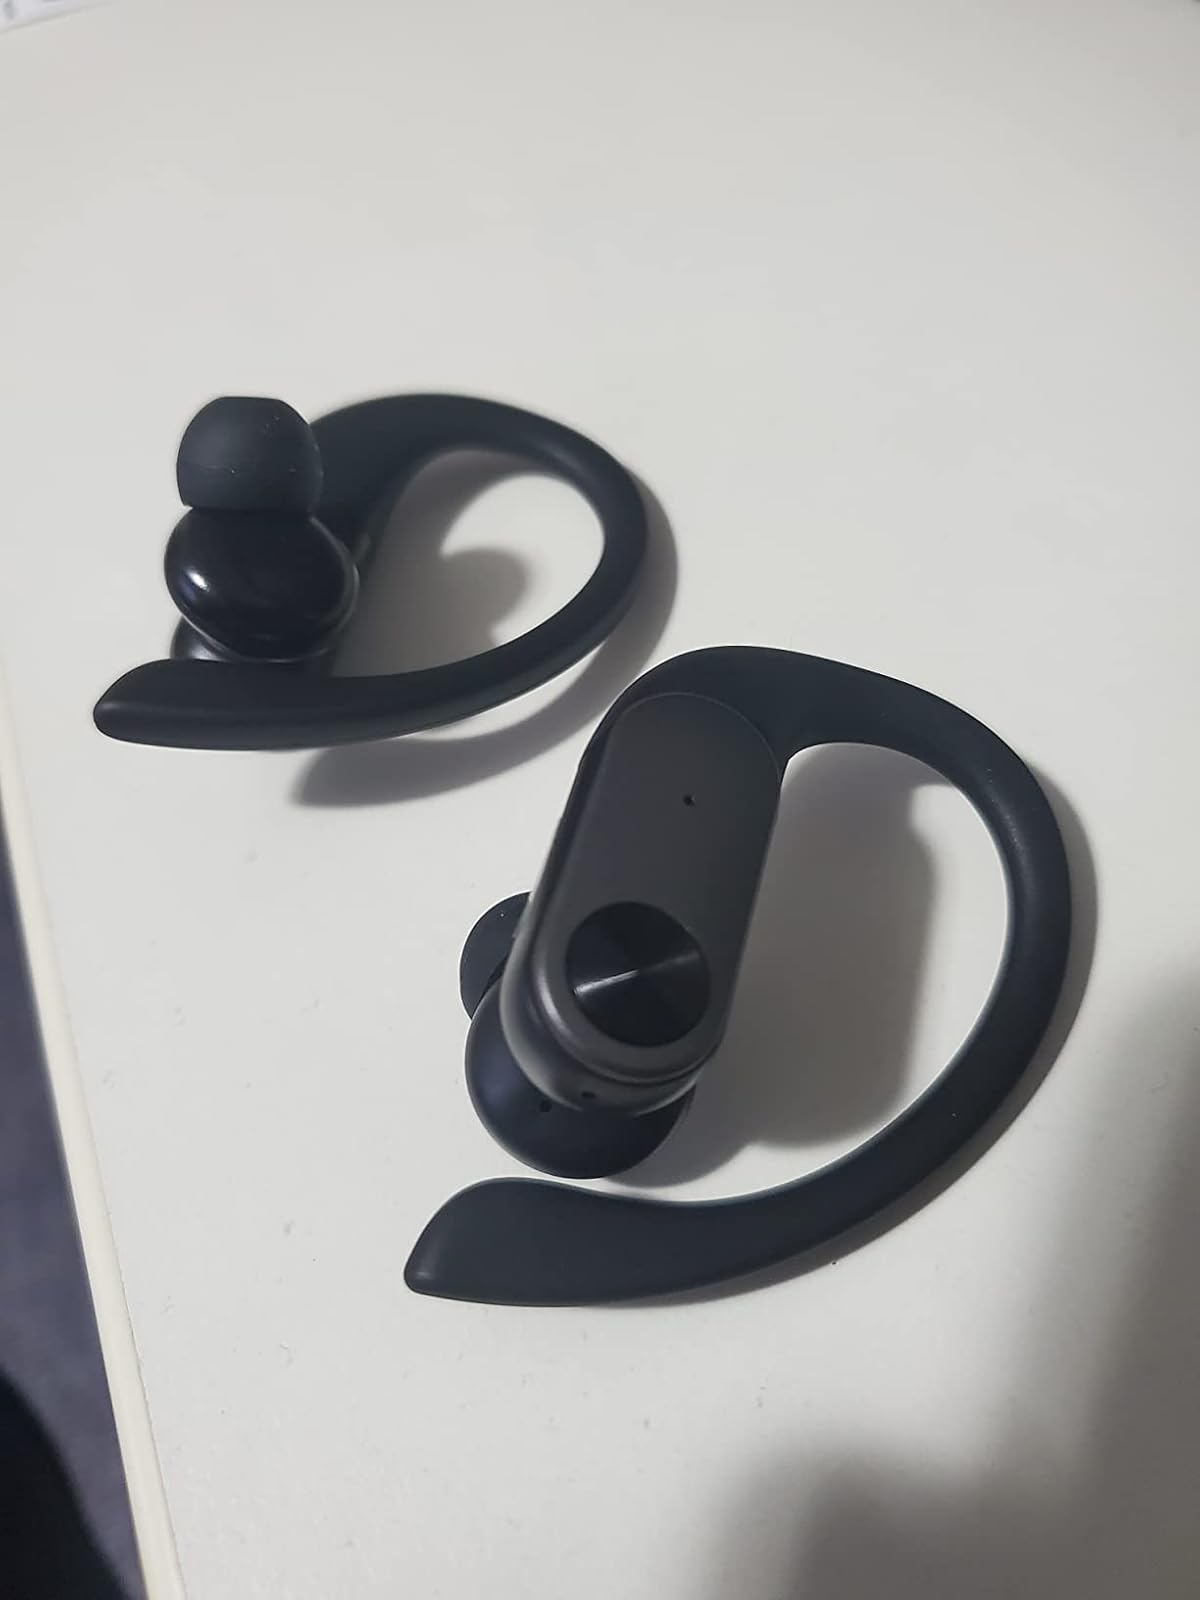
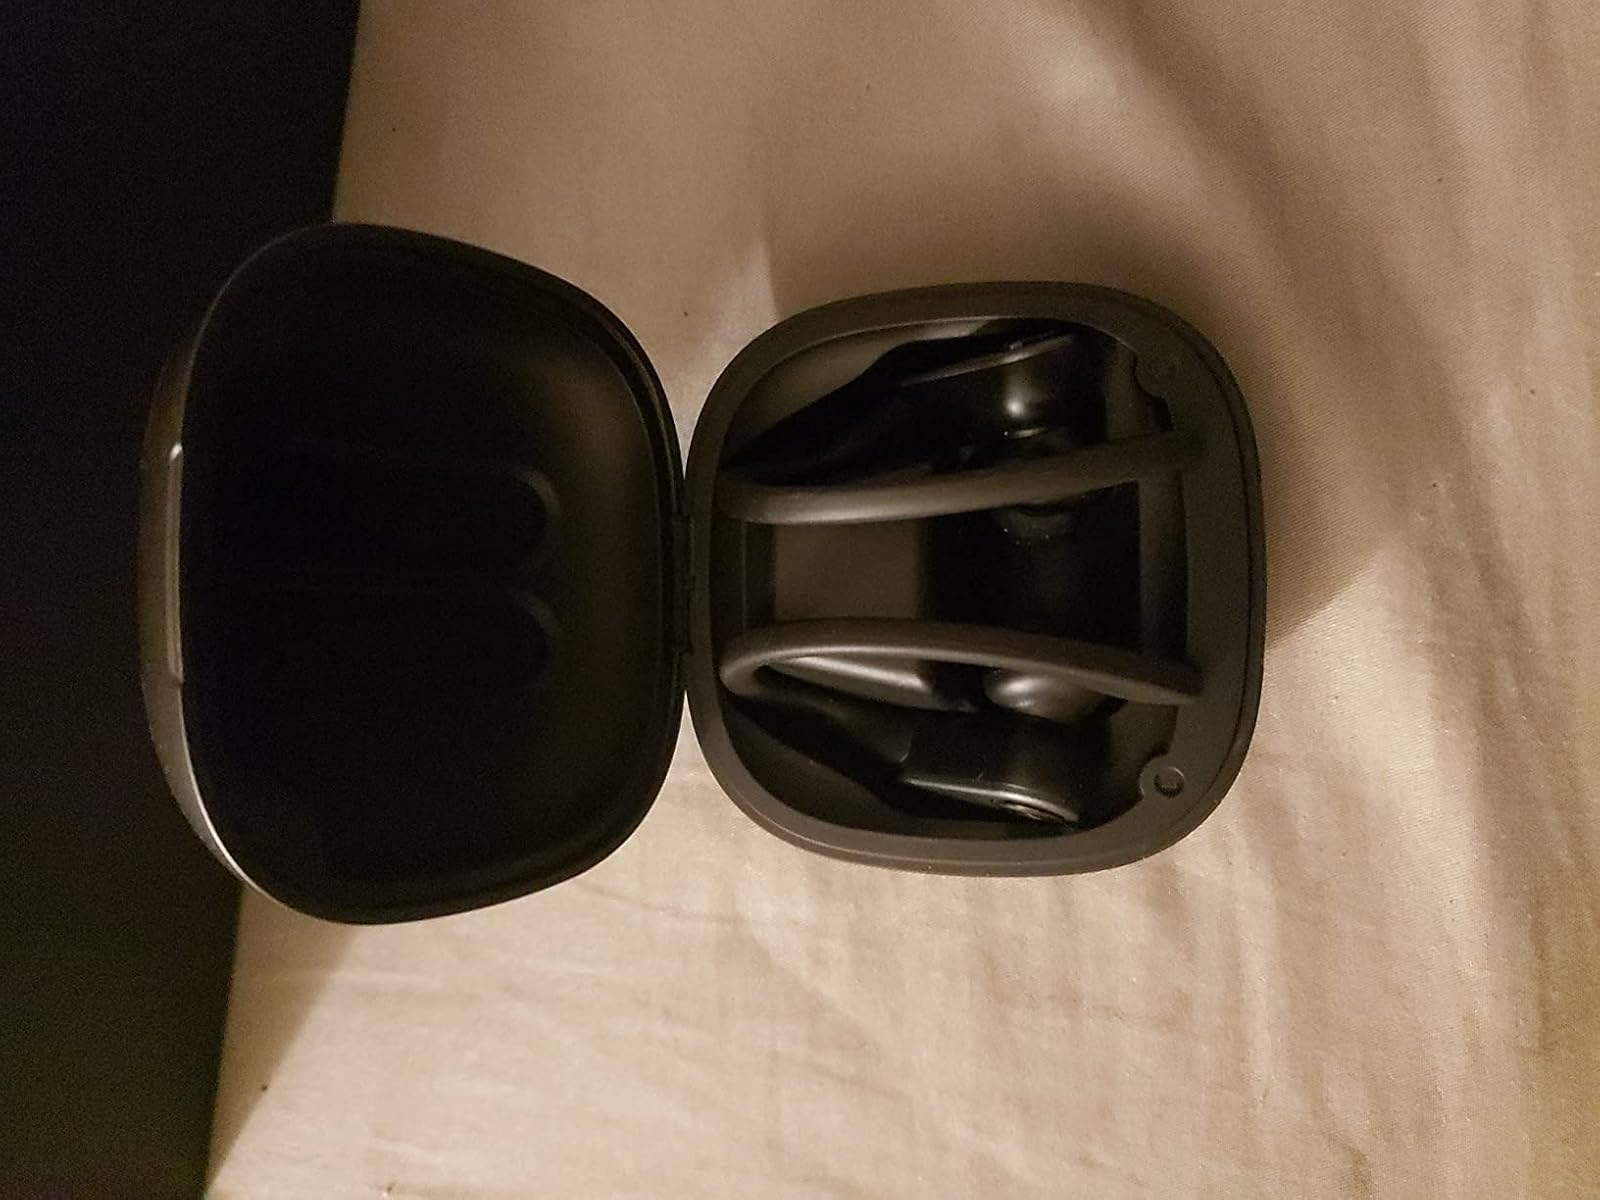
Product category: earbuds
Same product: yes